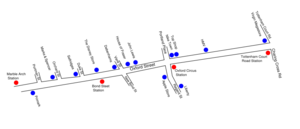
Oxford Street
Kort over undergrundsstationer og kendte forretninger
Oxford Street er en af de vigtigste indkøbsgader i London. Den går fra Marble Arch ved nordvesthjørnet af Hyde Park, gennem Oxford Circus og frem til St Giles' Circus, i krydset med Charing Cross Road og Tottenham Court Road. Efter St Giles' Circus fortsætter gaden som New Oxford Street. På vestsiden af Marble Arch hedder fortsættelsen af gaden Bayswater Road.